2016 Box Office Entertainment Awards

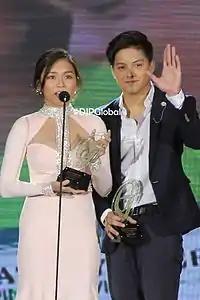
Kathryn Bernardo and Daniel Padilla gave speech for their Princess and Prince of Philippinese Movie Award

The GMMSF selects the high-ranking Philippine films of 2015 based on total average rankings at box office published results (MMFF has not released the final gross tally for the 2015 edition.) as basis for awarding the three major categories in the awarding ceremonies, The Phenomenal Box Office Star, The Box Office King and The Box Office Queen.